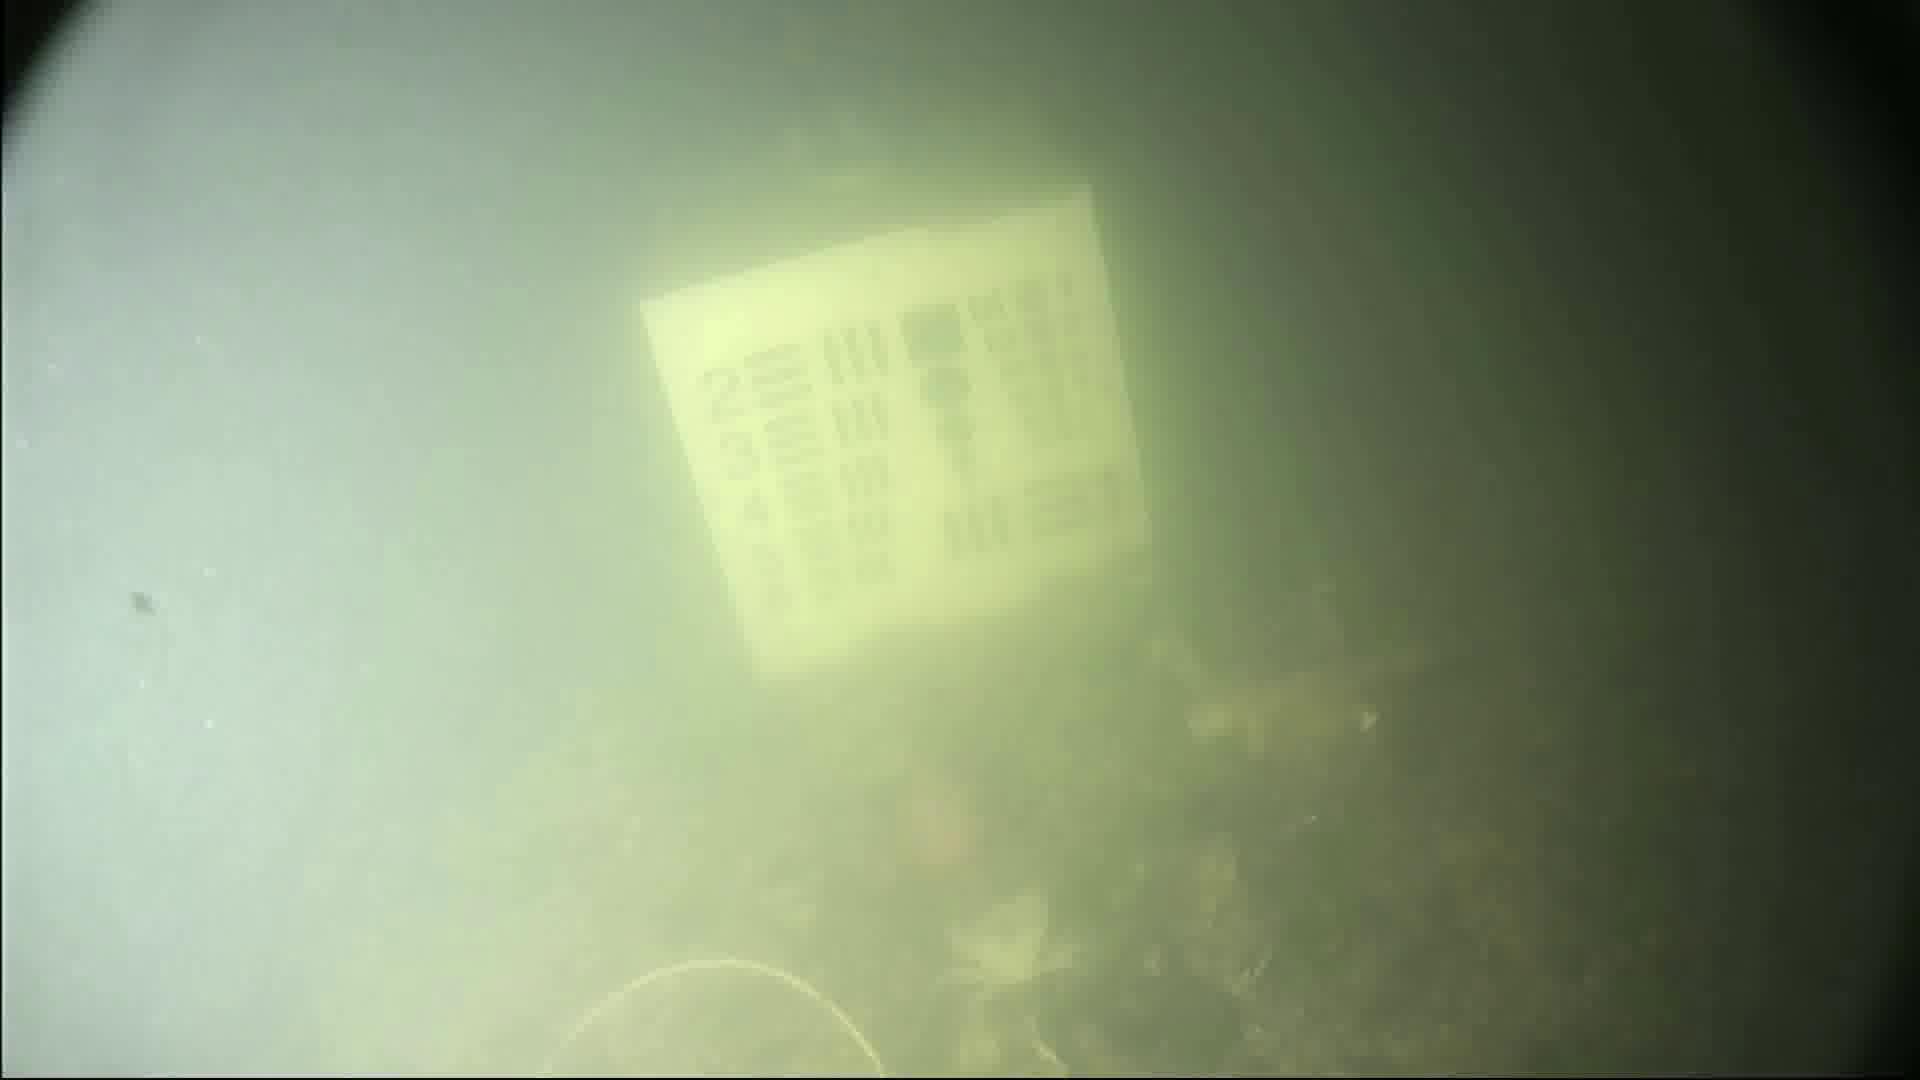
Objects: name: crab
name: fish